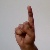
The image shows a hand gesture representing the letter 'D' in Indian Sign Language.